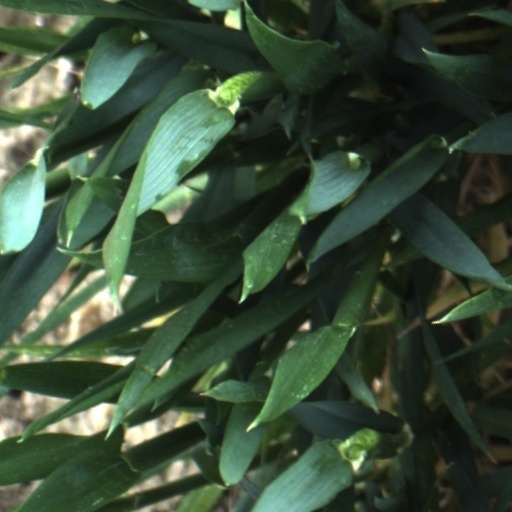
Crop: wheat